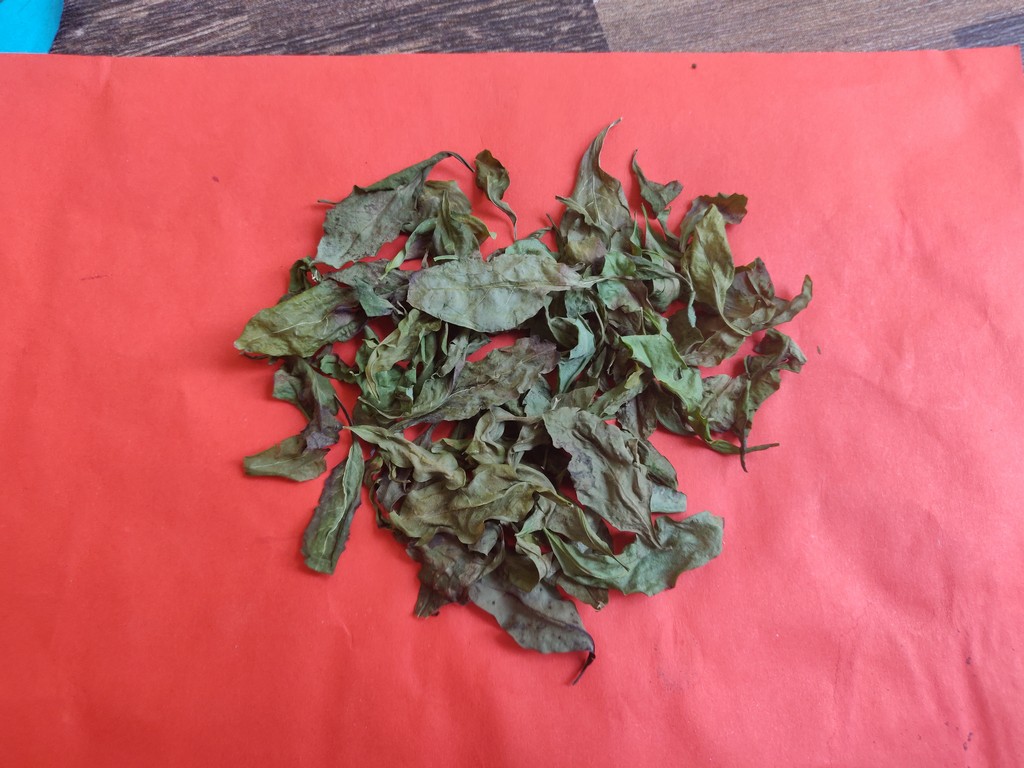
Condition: Dried
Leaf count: multiple
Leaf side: unknown